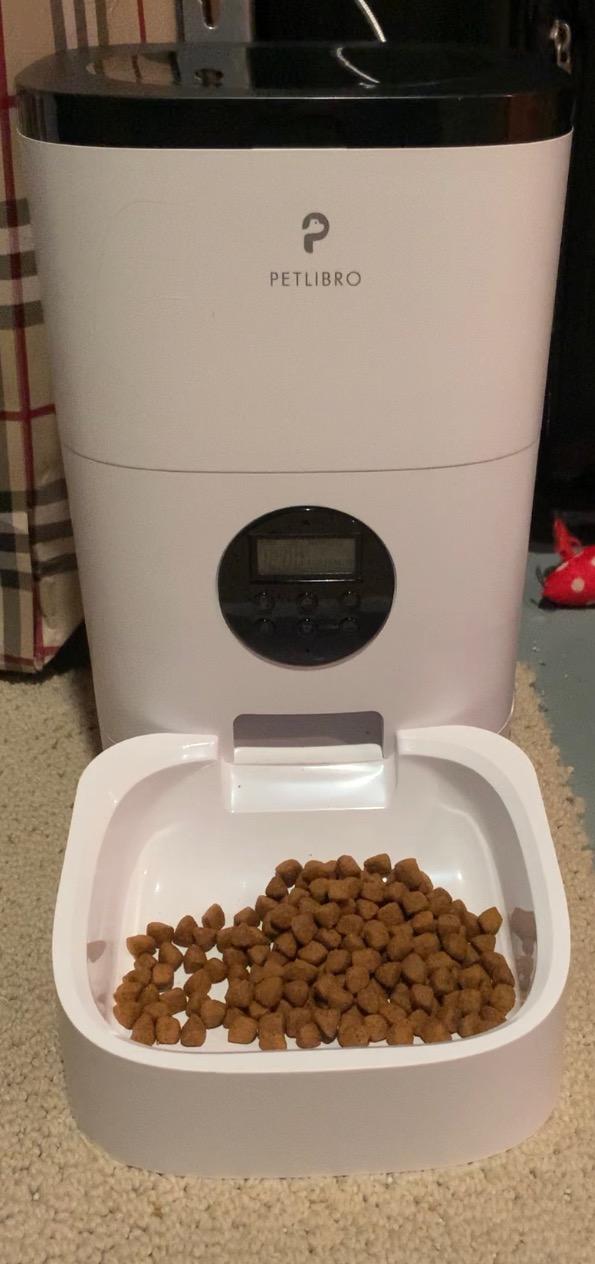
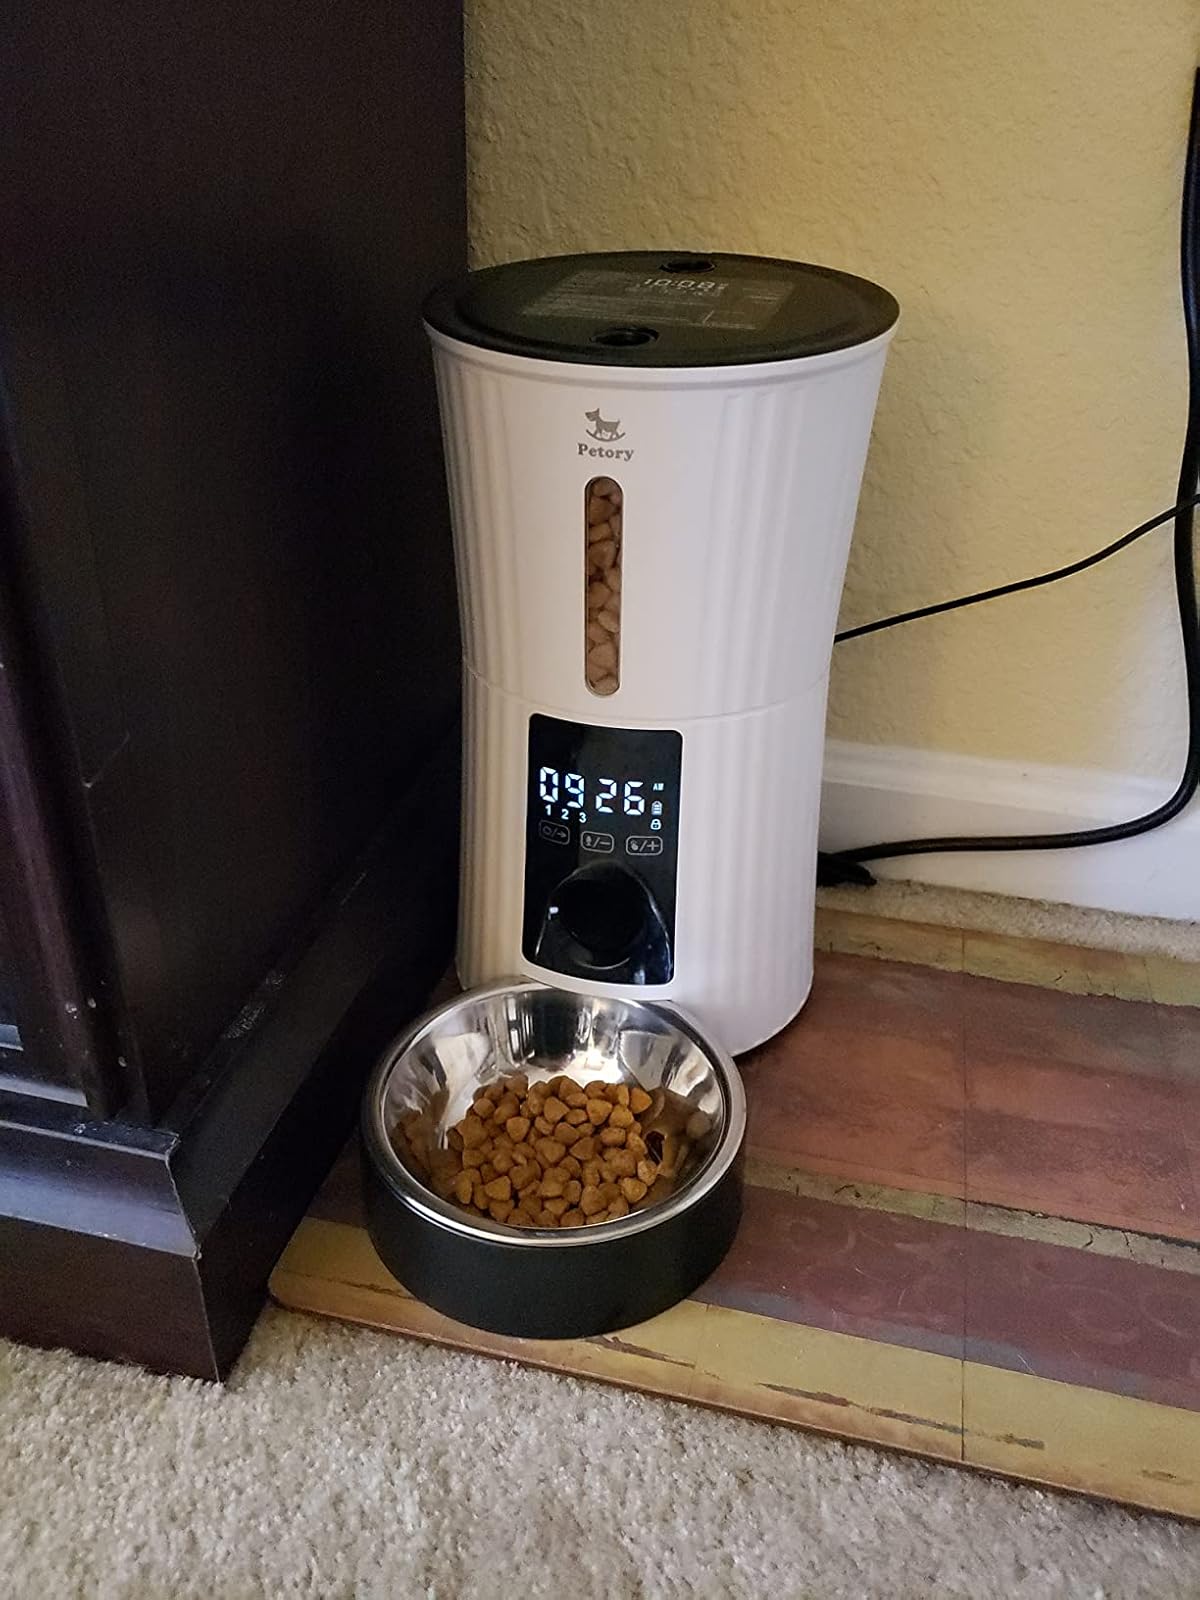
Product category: items_feeder
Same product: no